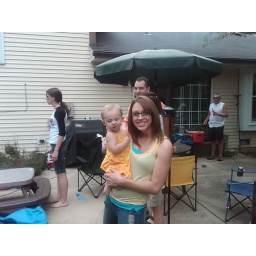
Our big girl turned 5 with a party at our house in Naperville 07/19/2009